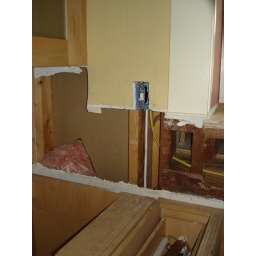
Due to the larger sink we had to move the switch for the garbage disposal (it was in the cabinet under the sink).